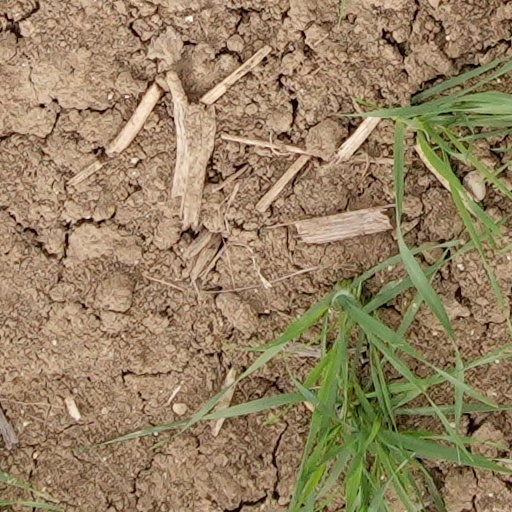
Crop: wheat